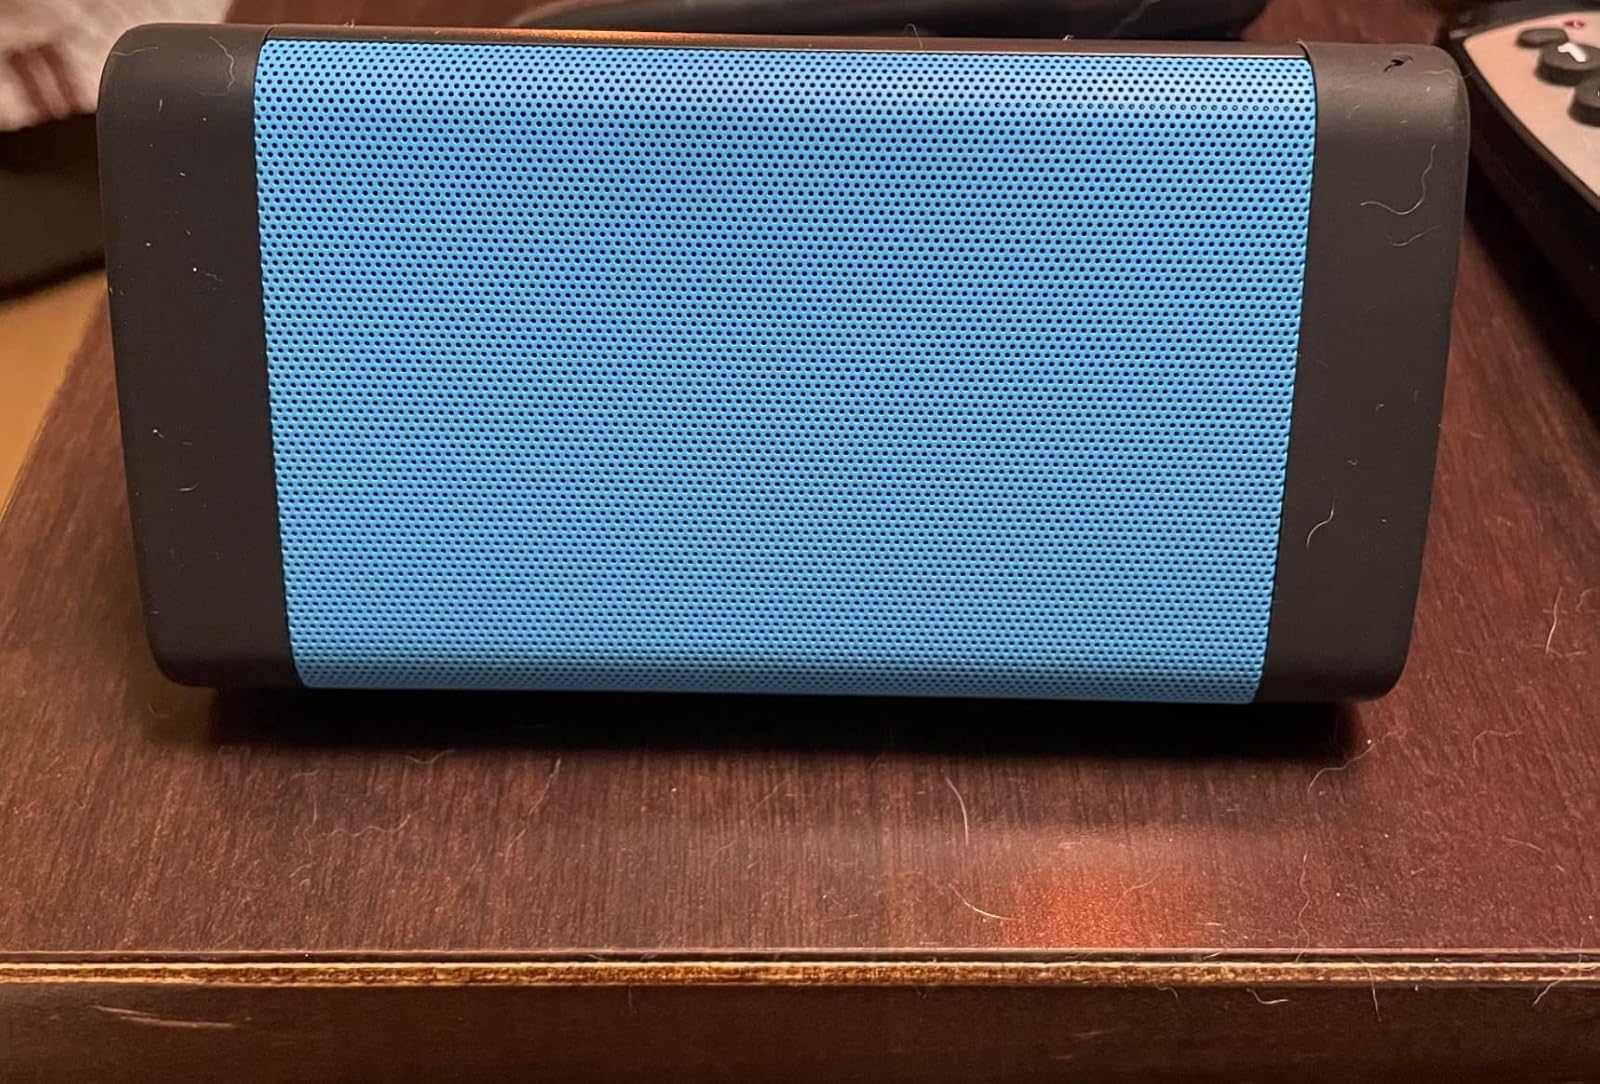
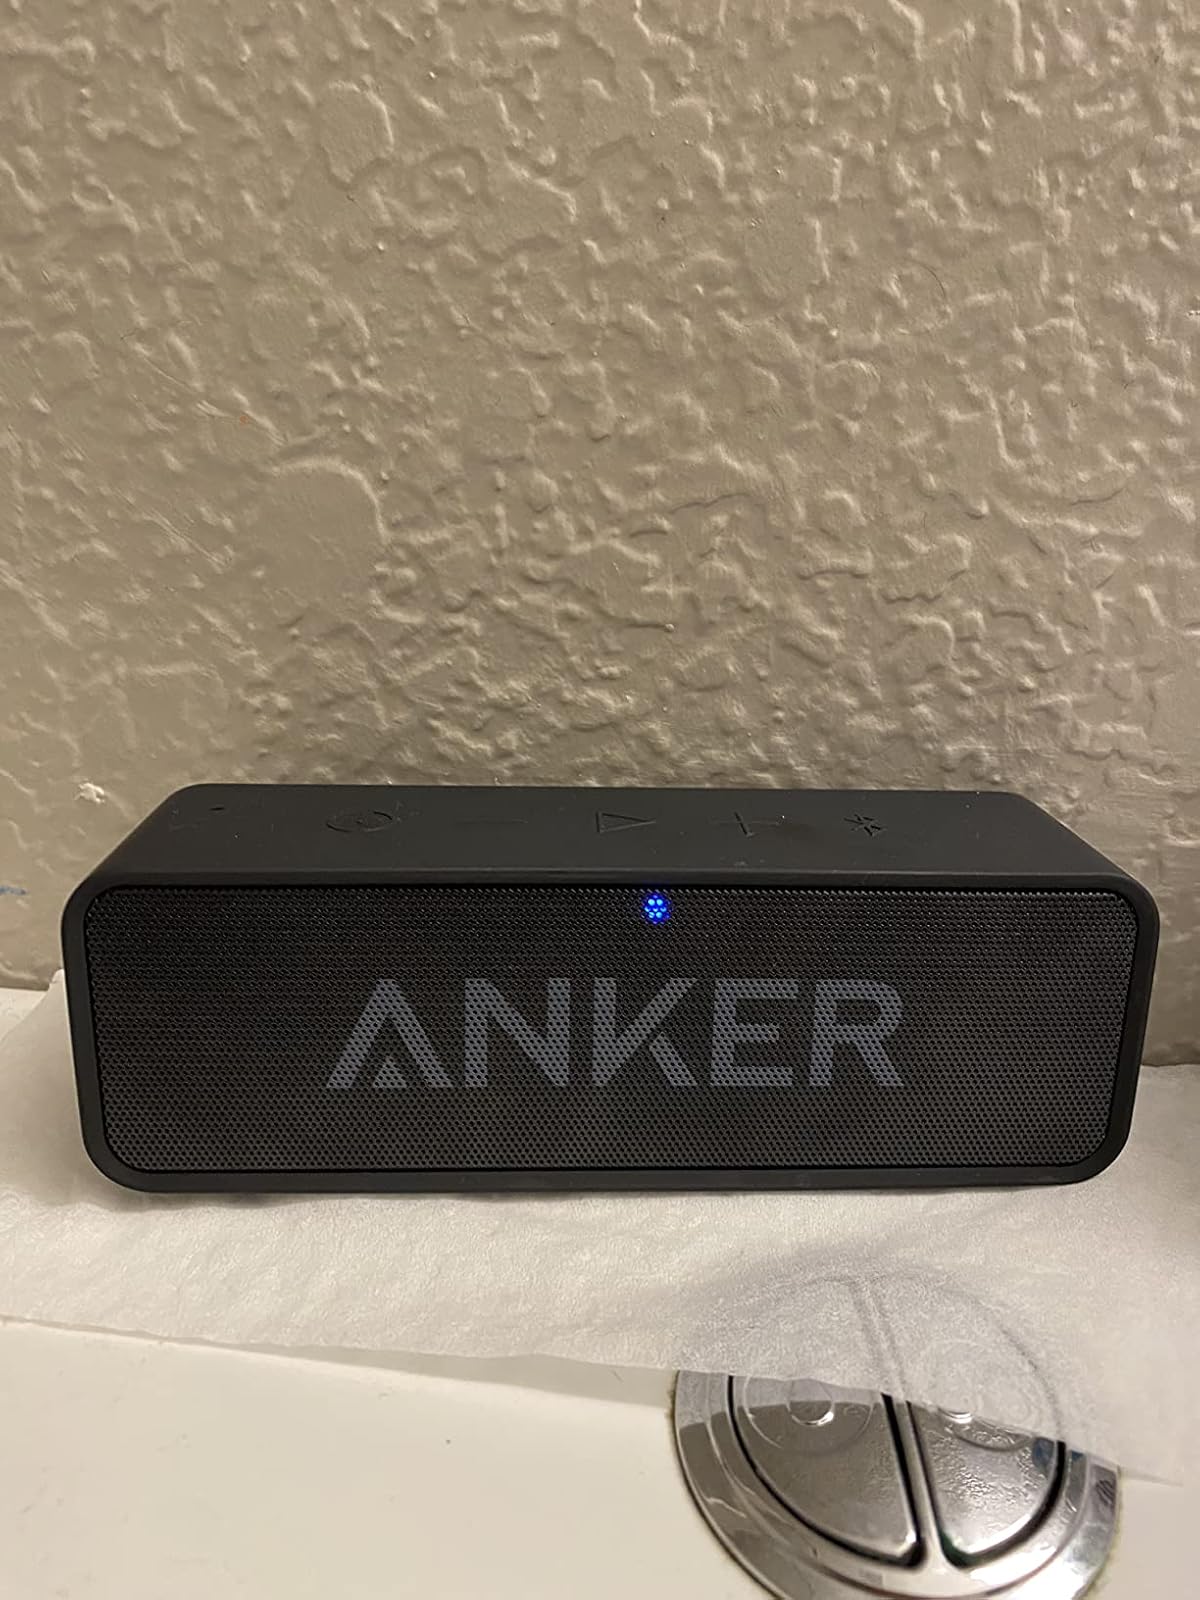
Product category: speaker
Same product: no